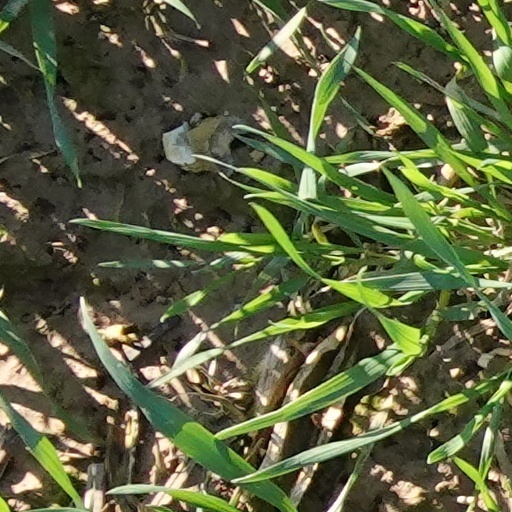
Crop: wheat